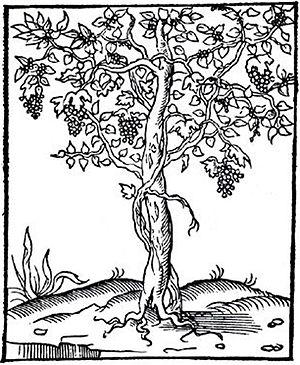
Rumpotin de Pline et Columelle
En France, on désigne par vallée du Rhône la région située de part et d'autre du Rhône, en aval de Lyon, dans le sud-est de la France. C'est une région agricole française selon le classement de l'Insee. Elle se subdivise en plaine irriguée de la Crau, plaine maraîchère du Comtat Venaissin, coteaux viticoles produisant des vins AOC de renommée mondiale sur les rives droite et gauche du fleuve, polyculture de la Drôme provençale, grandes cultures de la plaine valentinoise, vergers de l’Isère, prairies des vallées de la Galaure et de l’Herbasse.
Le vin des Allobroges est un vin français d'indication géographique protégée concernant le canton de Seyssel dans l'Ain, ainsi que la Savoie et la Haute-Savoie.
La culture de la vigne en hautain est une méthode culturale connue depuis l'Antiquité. Cette façon de faire fut particulièrement utilisée par les Grecs, les Scythes et les Romains.
Vitis allobrogica est une espèce de vignes antiques, issue de Vitis vinifera, qui se développa entre une région déterminée par le lac Léman, les Alpes et le Rhône, le pays des Allobroges. Ses raisins avaient l'avantage de mûrir avant les gelées et d'être capable de résister aux conditions climatiques alpines. Lors de la colonisation romaine cette vigne fut plantée sur la rive droite du Rhône puis sur la rive gauche. Son vin, connu sous le nom de vin poissé, rendit célèbre Vienne-la-Vineuse, port d'embarquement des amphores et des tonneaux contenant ce vin.